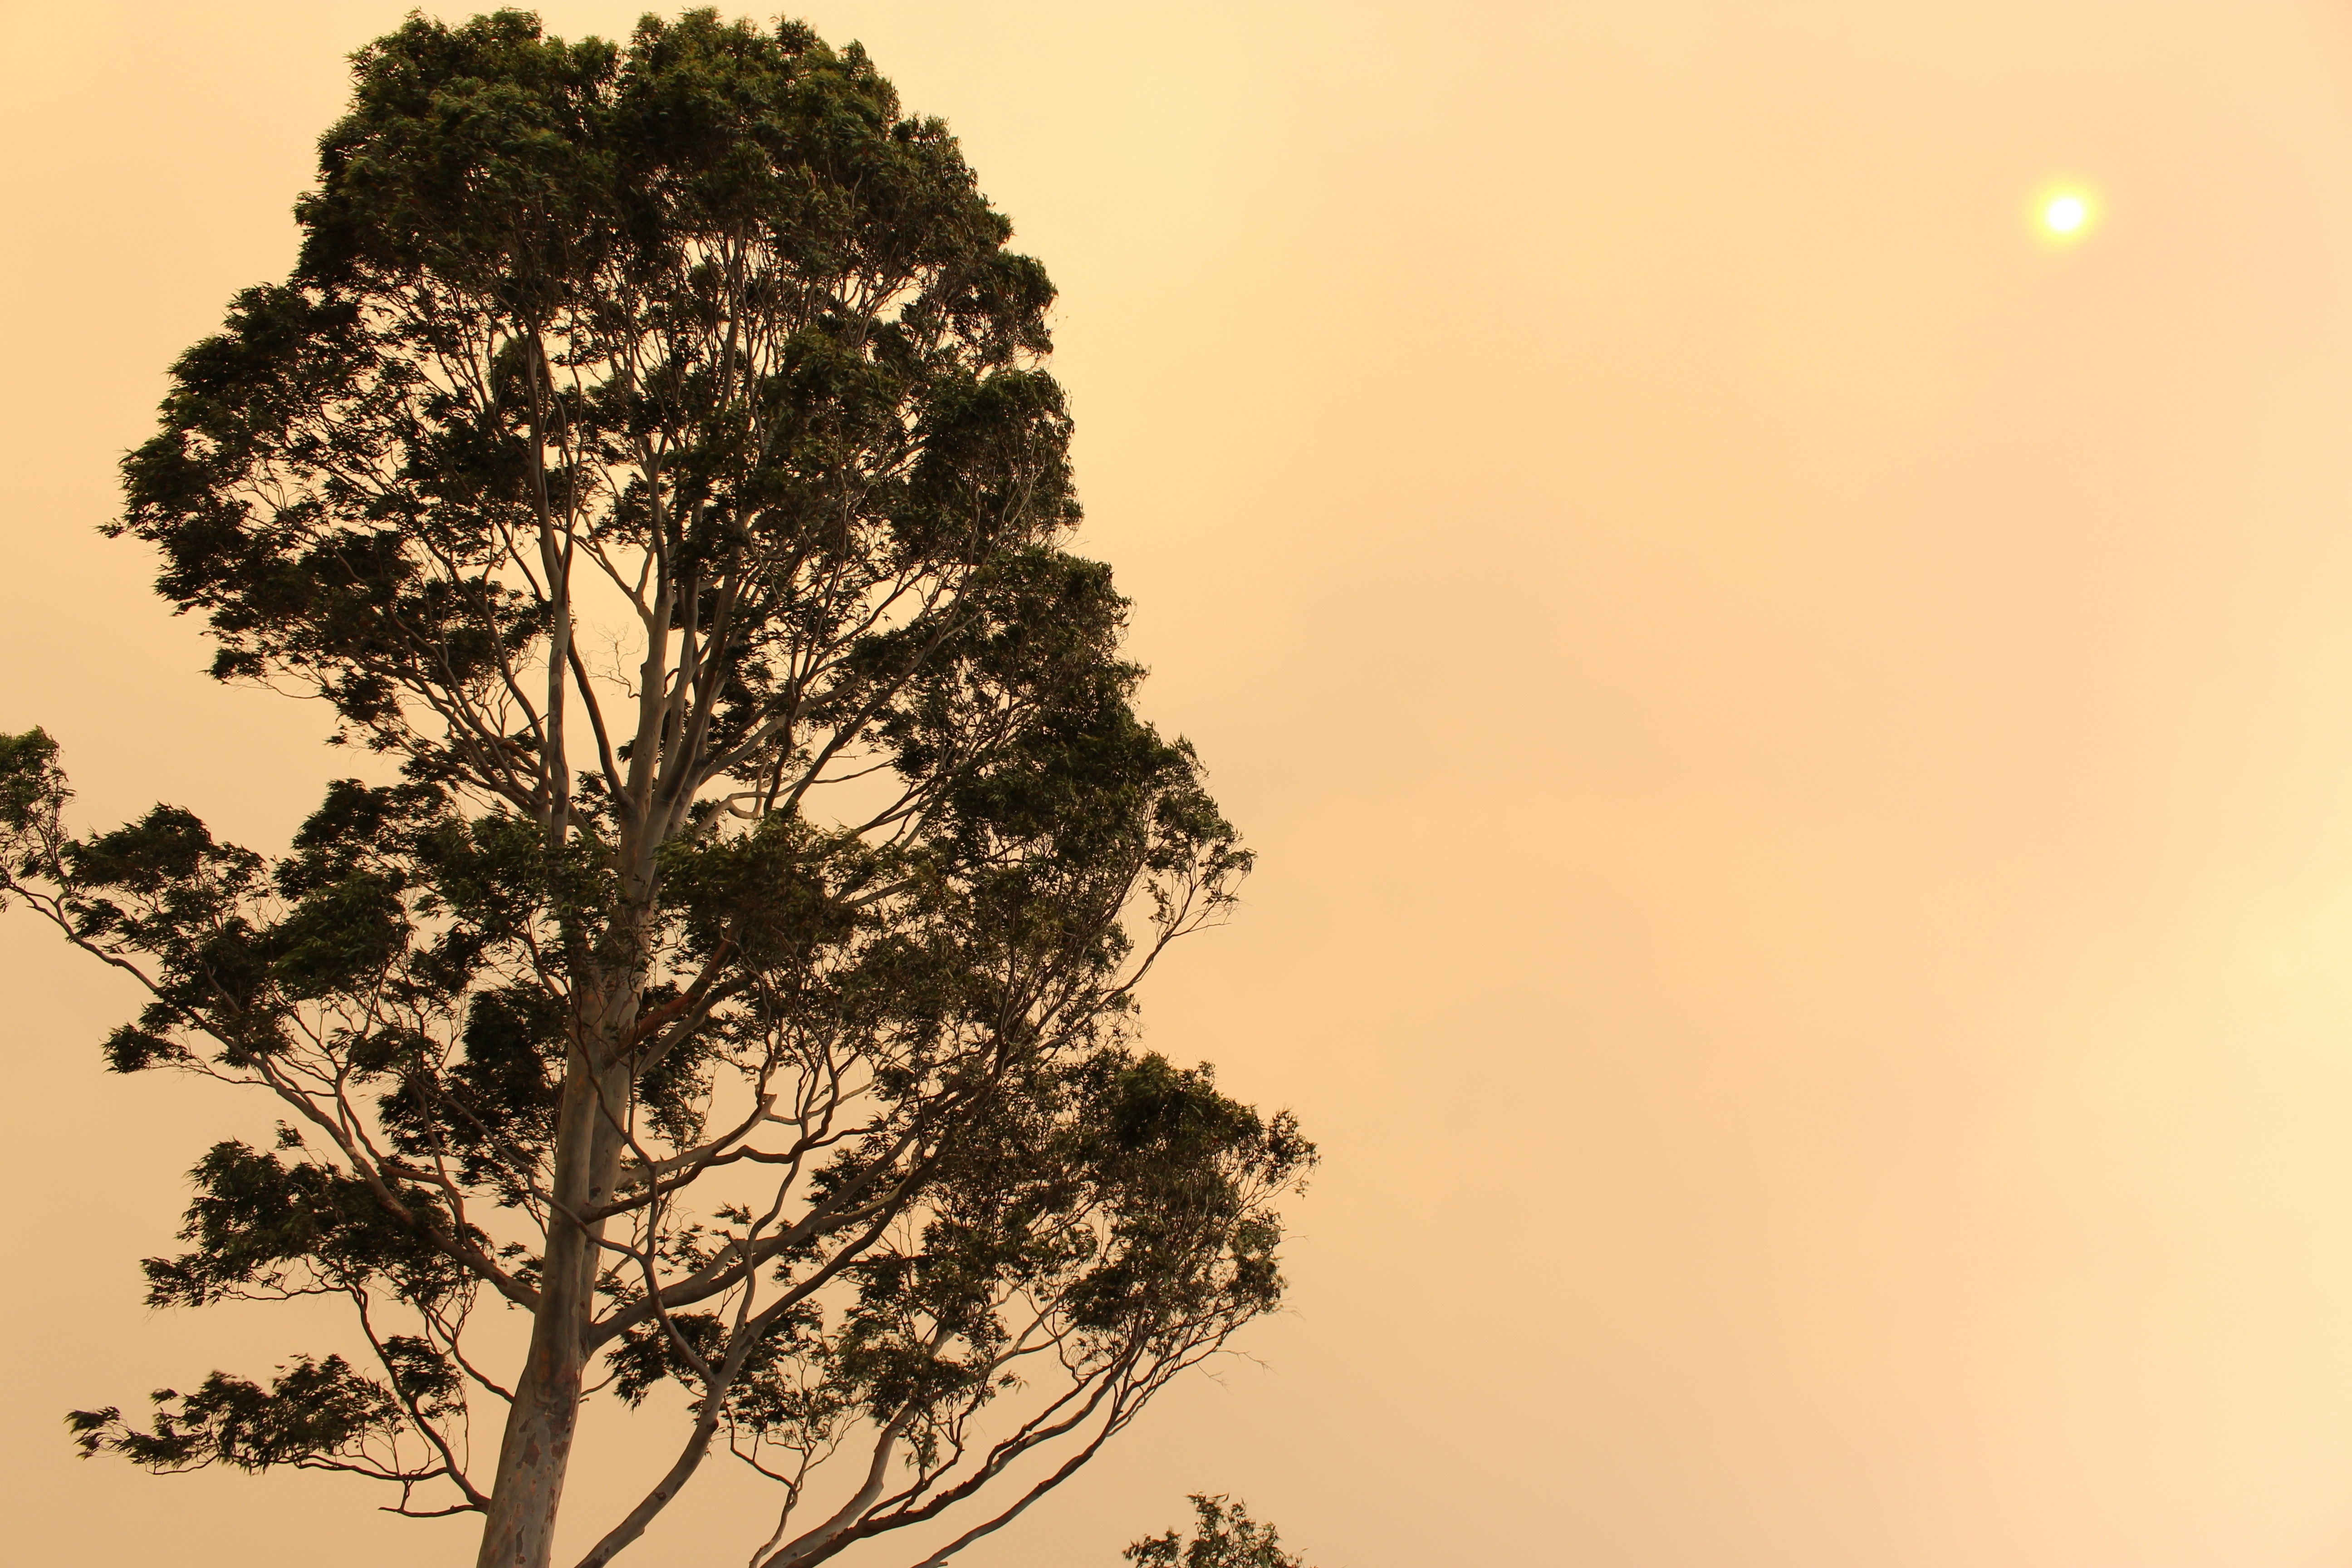
tree, branch, glowing, plant, sky, sun, sunlight, morning, star, leaf, flower, dusk, evening, orange, scenic, scenery, flora, greenery, trees, leaves, leafy, branches, bright, atmospheric phenomenon, woody plant